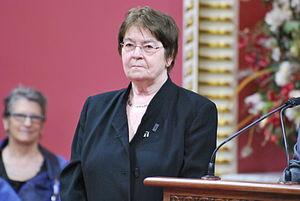
Cérémonie de remise de l'ordre national du Québec 2013. Nicole Brossard
La littérature québécoise est une littérature essentiellement francophone mais également existante dans d'autres langues, créée au Québec ou par des Québécois.
Nicole Brossard, née à Montréal le 27 novembre 1943, est une écrivaine, théoricienne et éditrice québécoise pratiquant principalement le genre poétique et romanesque. Sa carrière sera marquée par son militantisme pour les causes féministe et LGBT+.